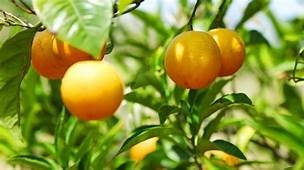
Label: mandarine